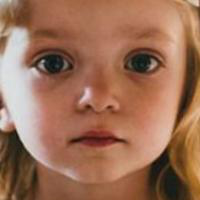
Age group: age 01-10